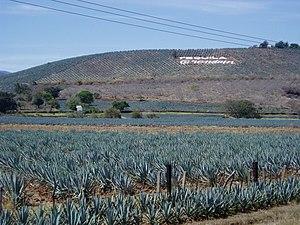
Cet article recense les sites inscrits au patrimoine mondial au Mexique.